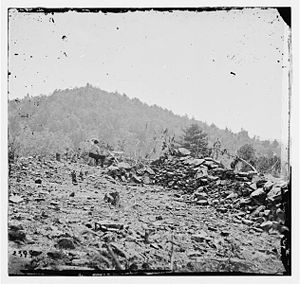
Big Round Top
Big Round Top fra befæstningerne på Little Round Top fotograferet af Timothy H. O'Sullivan, 1863
Big Round Top set fra befæstningerne på Little Round Top.
Big Round Top er den dominerende bakke i den sydlige del af slagmarken ved Gettysburg i Pennsylvania. Den ligger ved siden af den mindre bakke Little Round Top, hvor der foregik voldsomme kampe på andendagen under slaget ved Gettysburg i 1863.